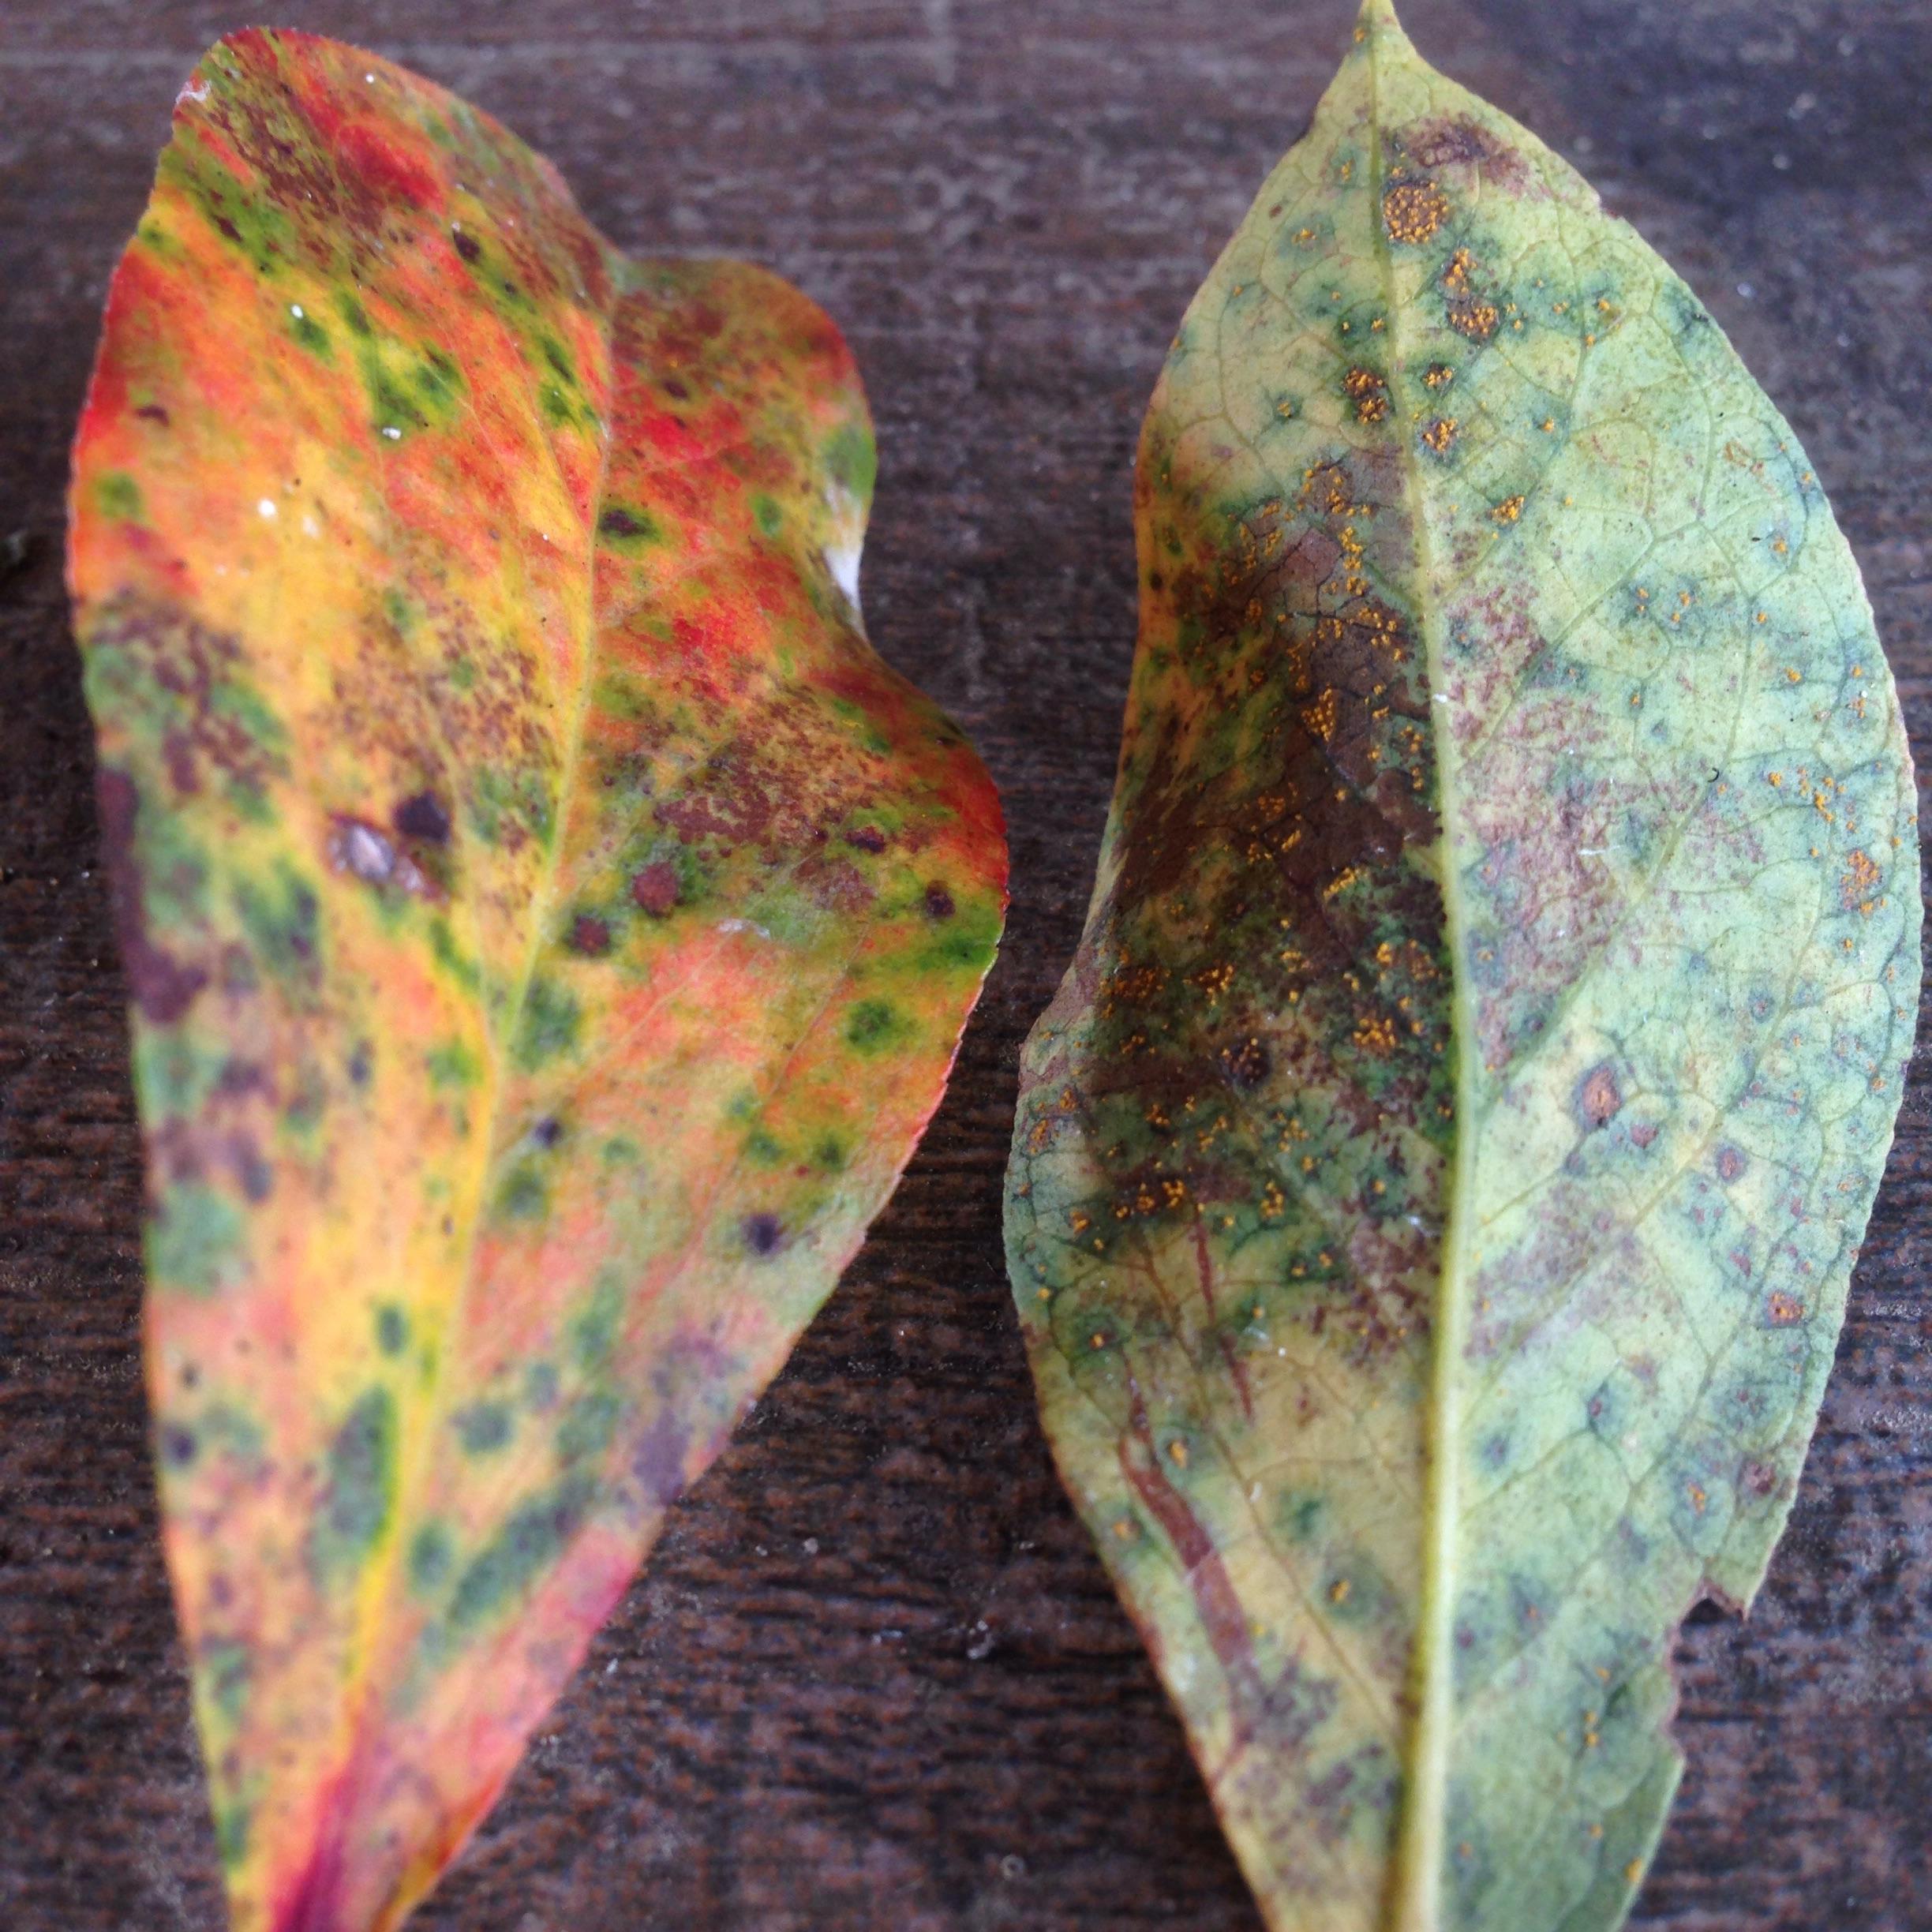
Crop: blueberry
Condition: rust